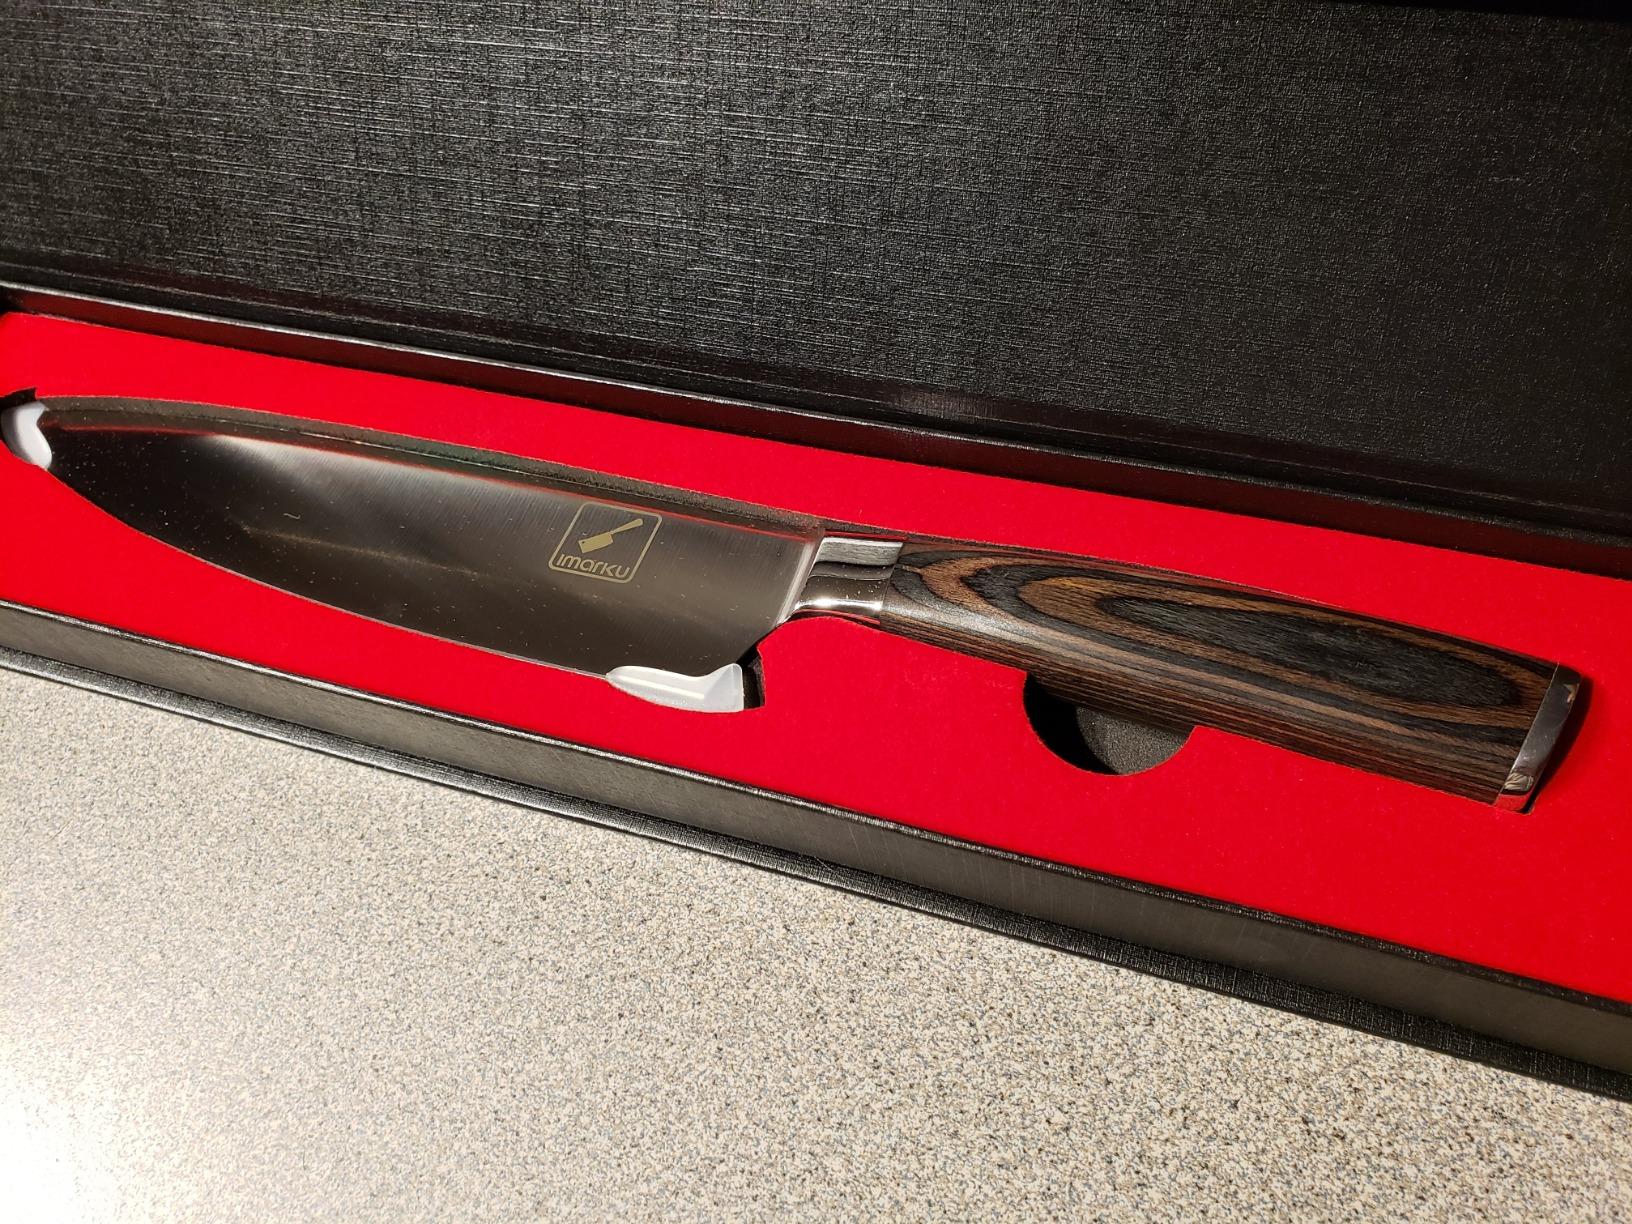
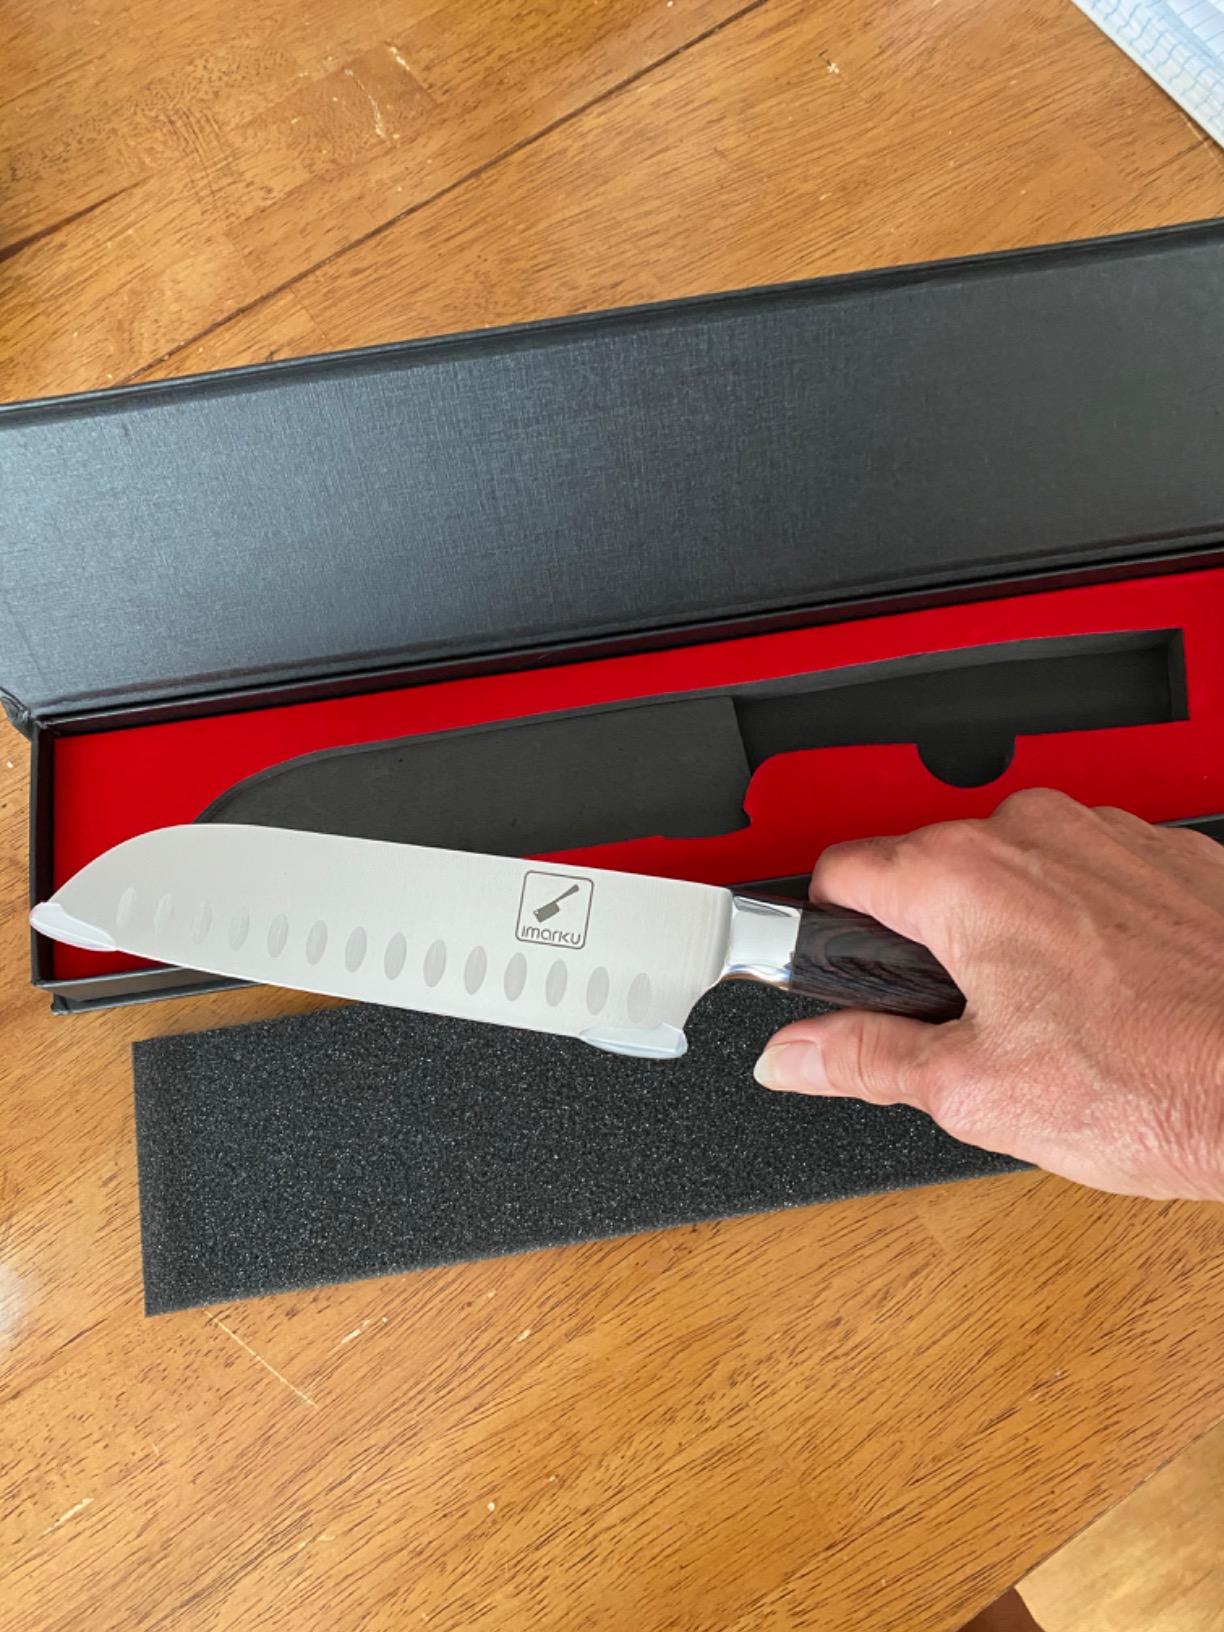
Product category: items_knife
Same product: no